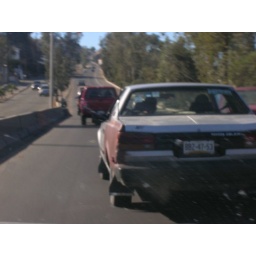
Driving behind a shitbox car in mexico. This box might actually run on liquid shit!